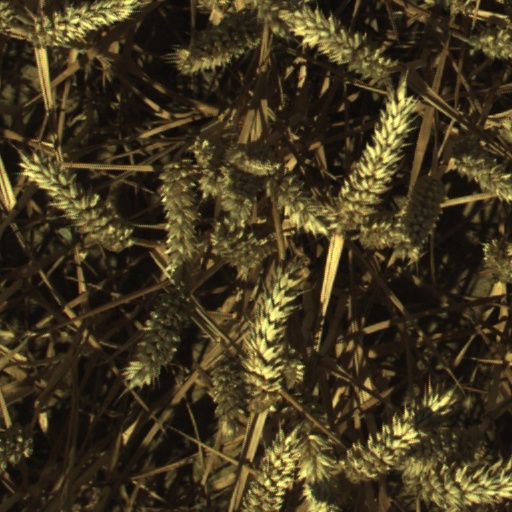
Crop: wheat